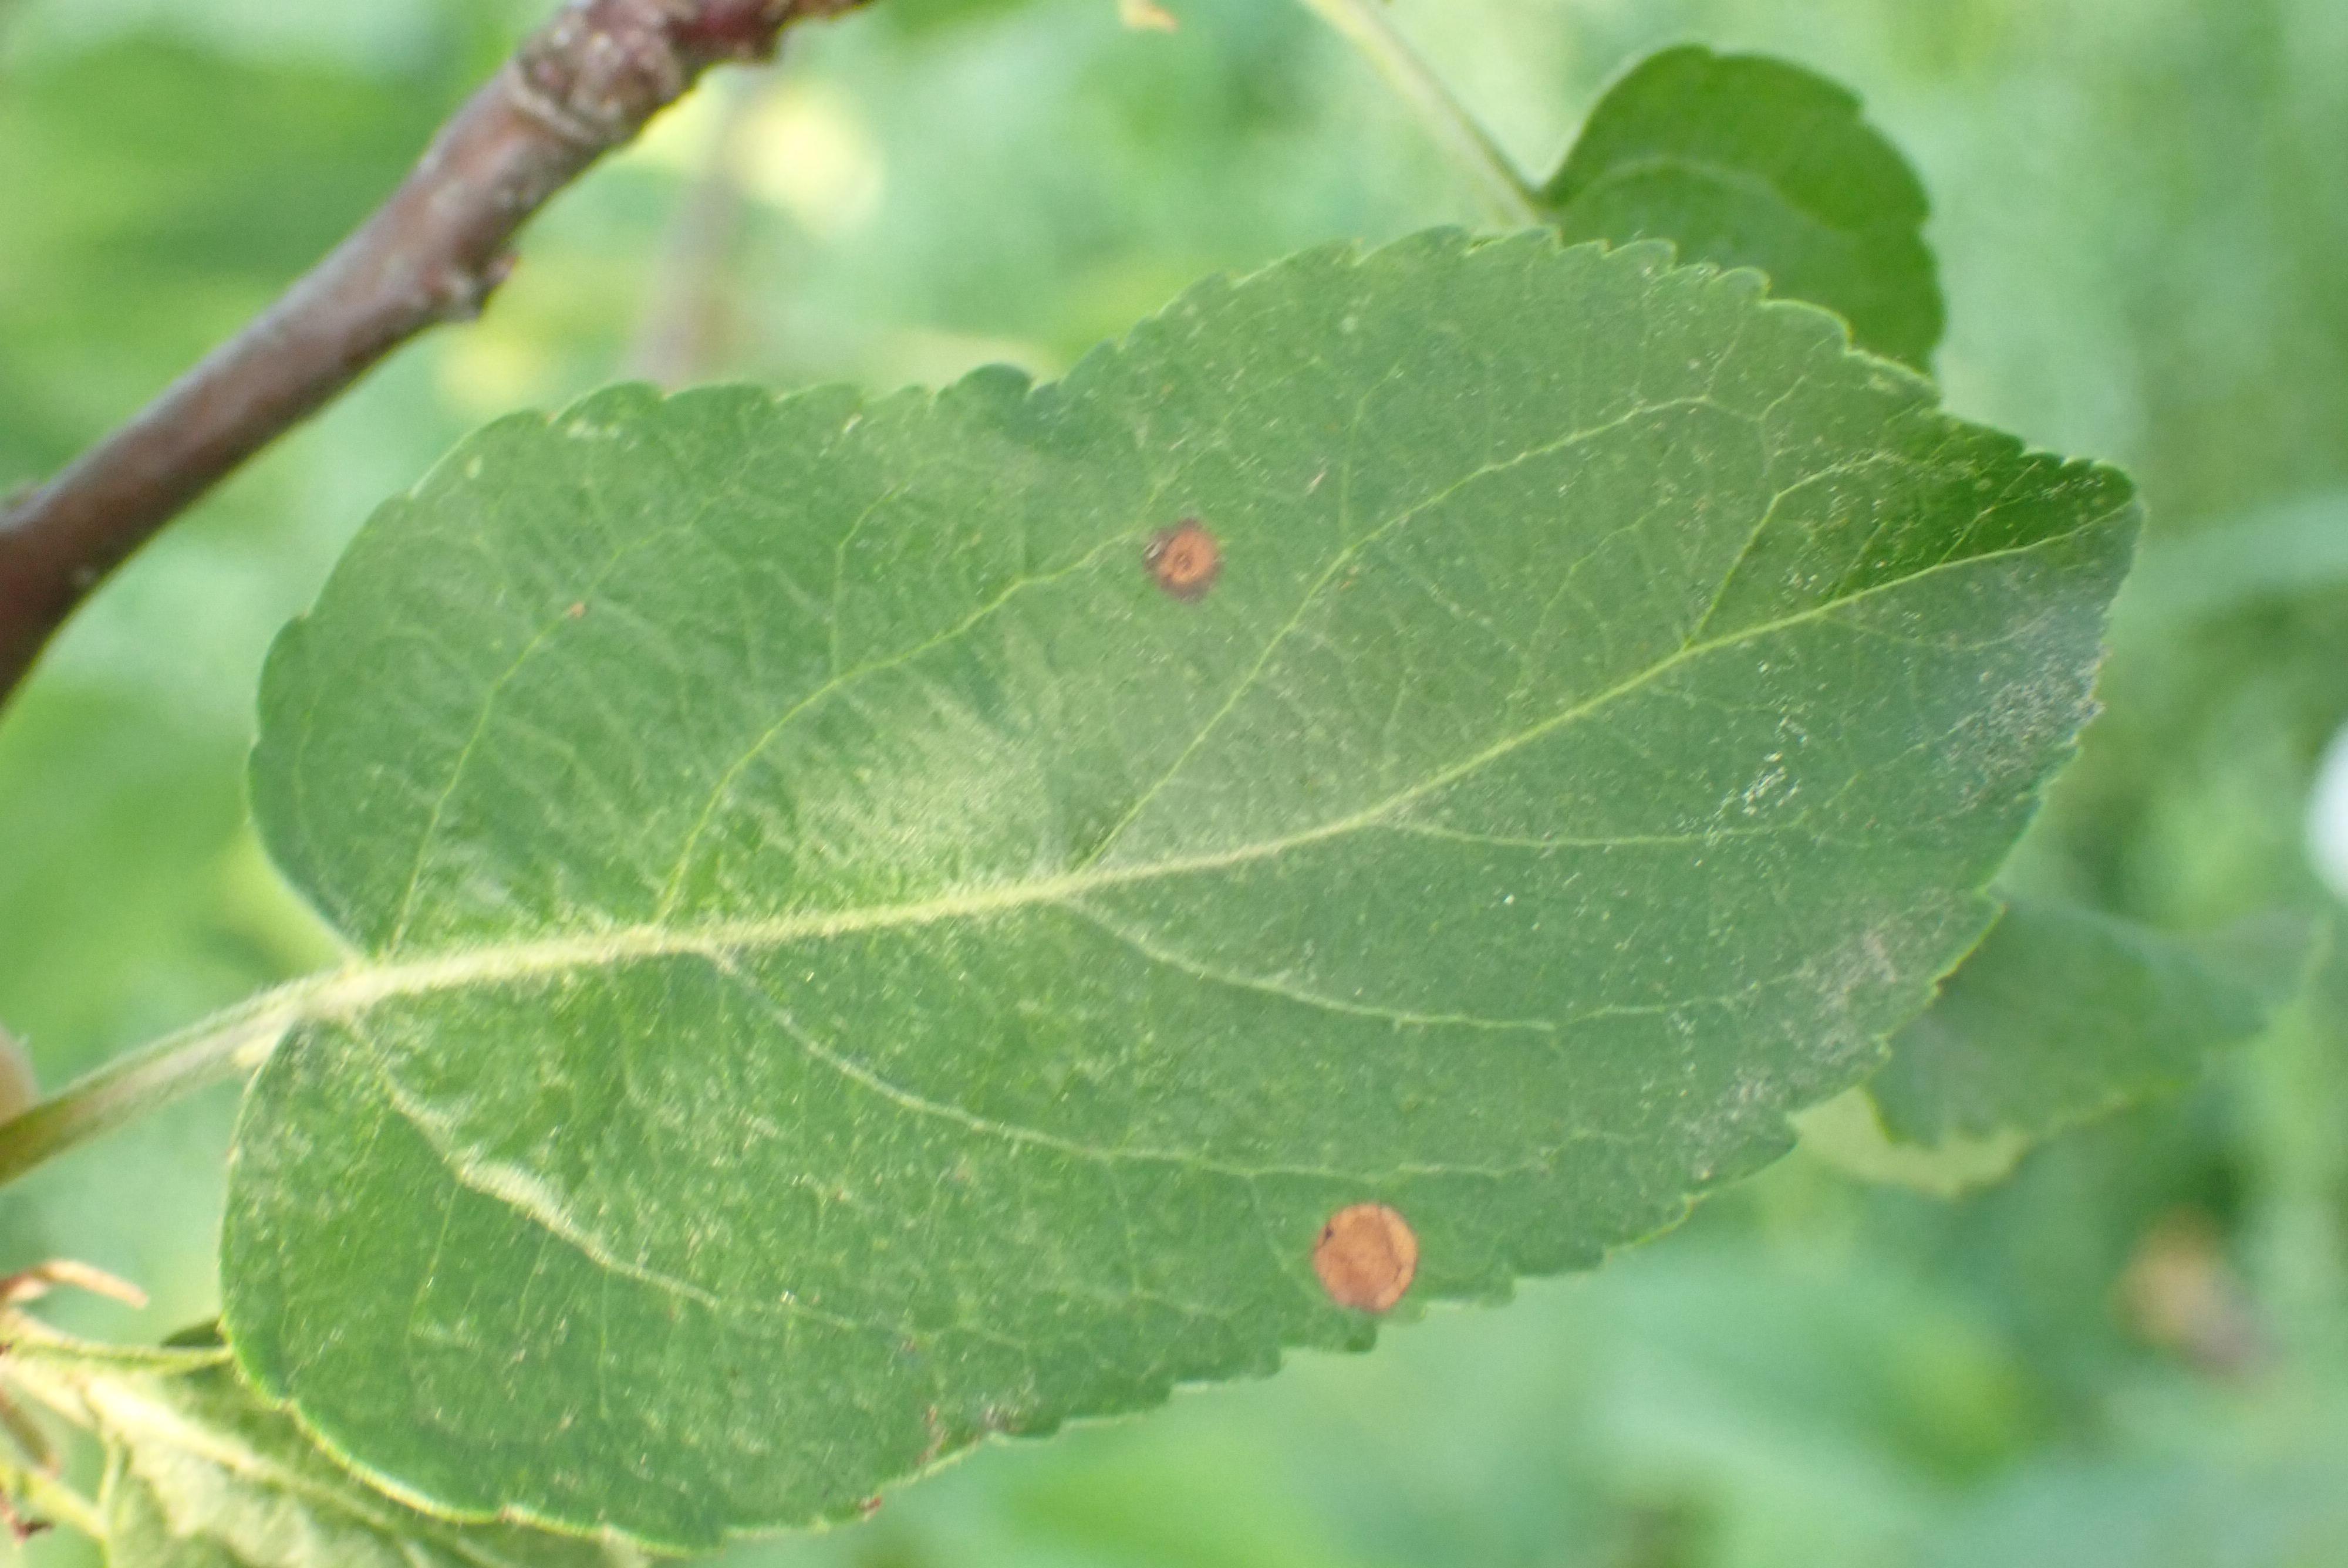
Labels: frog_eye_leaf_spot